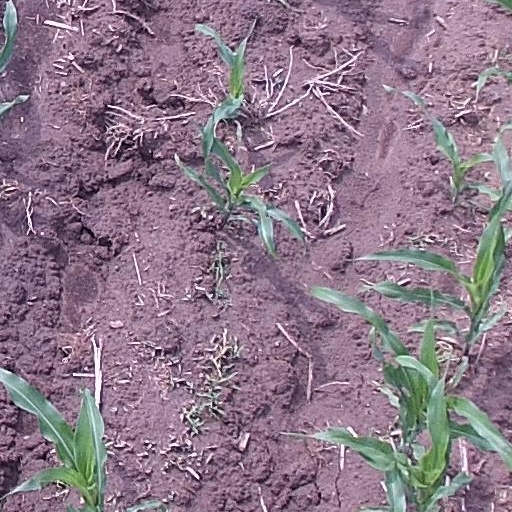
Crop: maize; corn